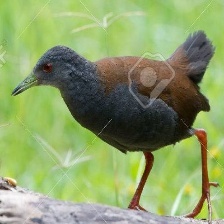
Species: BLACK TAIL CRAKE
Scientific name: AMAURORNIS BICOLOR